Like Lesser Gods

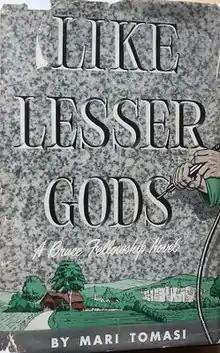
First edition cover

Like Lesser Gods is a 1949 novel by Mari Tomasi about the Italian-American stonecutters of Granitetown (a fictionalized version of Barre, Vermont), and their dedication to the work despite the danger of silicosis. Originally published by Bruce, a small Catholic press, it was republished by the New England Press in 1988 and 1999.